English Chamber Choir

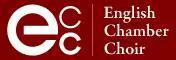
English Chamber Choir logo

The English Chamber Choir came into existence in 1972; its earliest engagements included Haydn's "Nelson Mass", Fauré's "Requiem" and Kodály's "Laudes Organi" with Hertfordshire Chamber Orchestra, and live performances at the old Rainbow Theatre in Finsbury Park, of the rock opera "Tommy" with London Symphony Orchestra and guest soloists. These were followed by Rick Wakeman's "Journey to the Centre of the Earth" with the London Symphony Orchestra at the Royal Festival Hall.